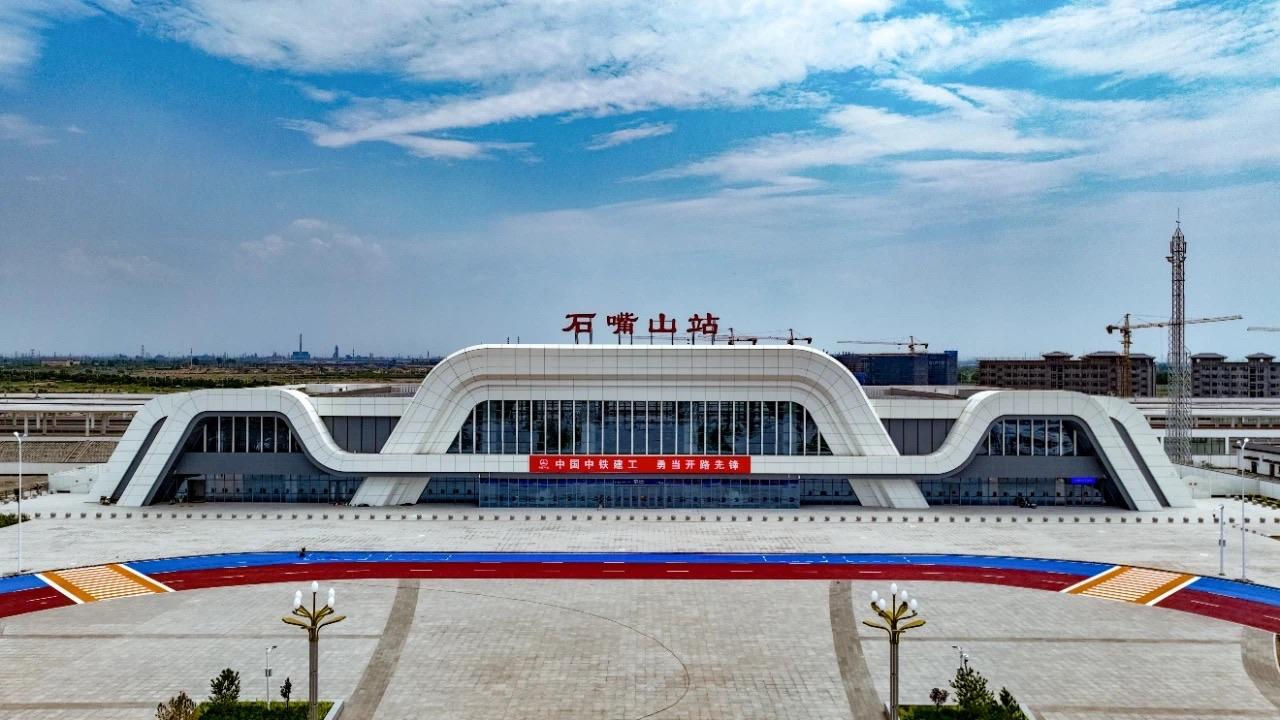
地标名称：石嘴山站
所在城市：石嘴山市·大武口区